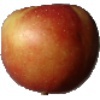
Label: Apple Braeburn 1